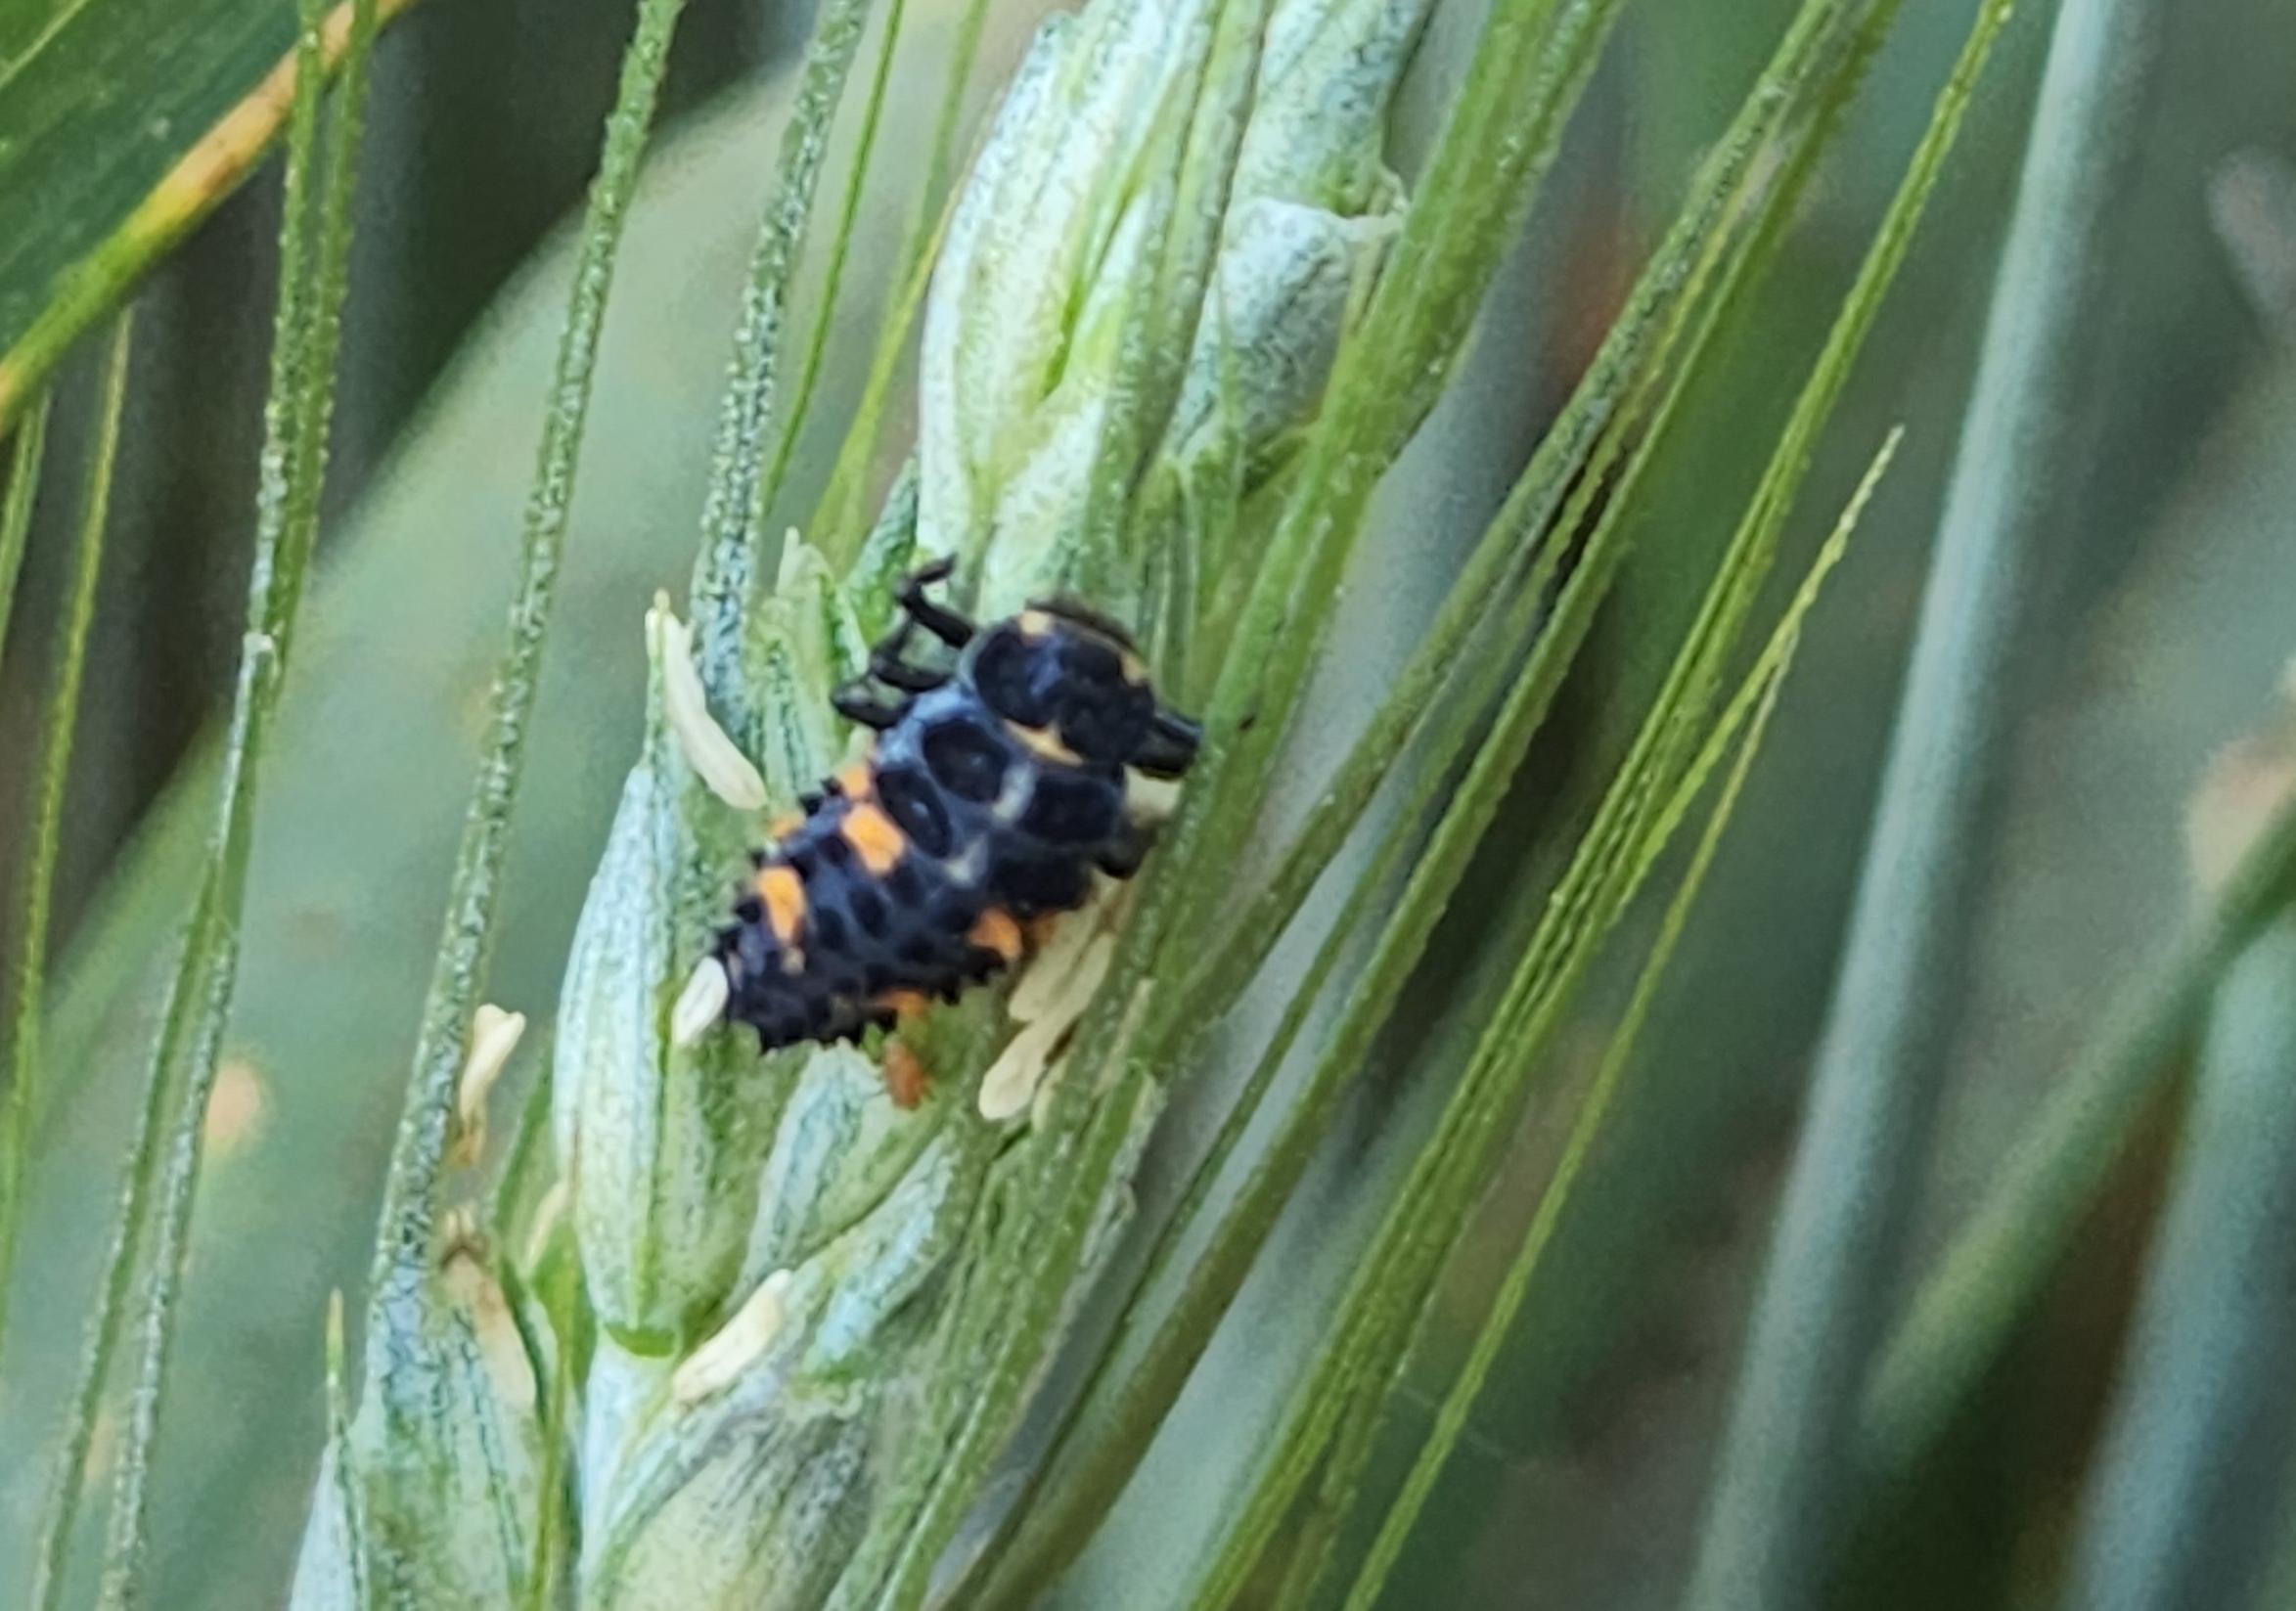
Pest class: predators